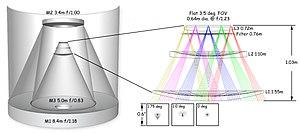
L'Observatoire Vera-C.-Rubin, anciennement nommé Large Synoptic Survey Telescope, est un télescope optique américain de grande taille en cours de construction à une centaine de kilomètres de La Serena, au nord du Chili, et caractérisé par un champ d'observation très large. Les caractéristiques de ce télescope de relevé astronomique lui permettent de photographier l'ensemble du ciel austral en un peu plus de trois jours, avec une sensibilité lui permettant de fournir des images d'objets dont la magnitude apparente est inférieure ou égale à 24. Sa résolution spatiale est de 0,2 secondes d'arc. Le mode d'observation est optimisé pour détecter les phénomènes transitoires. Au cours des 10 années d'observation programmées, le LSST doit photographier 825 fois l'ensemble du ciel austral, ce qui permettra, en fusionnant les différentes images, d'atteindre une magnitude apparente de 27.